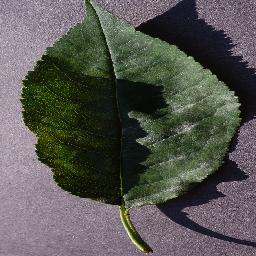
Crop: cherry
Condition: (including_sour)_powdery_mildew